Thomas G. Jones

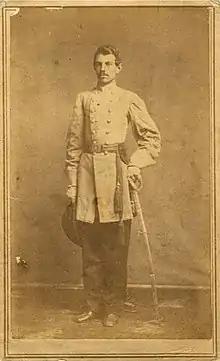
Jones as Confederate officer

South Carolina declared secession from the United States before Jones's first semester ended. On May 1, 1861, after Virginia's secession vote, about 200 cadets (including Jones) joined Professor and Major General Stonewall Jackson in fighting for the Confederate States Army. Jones later recalled that his first duty was burying the dead after the Battle of McDowell. The cadets marched with Jackson's men until May 16, 1861, when the school summoned them back and later awarded them honorary degrees. Meanwhile, Jones returned to Montgomery and enlisted as a private in the Partisan Rangers, Company K of the 53rd Alabama Regiment, but he was soon promoted to sergeant. The unit fought at the Battle of Thompson's Station, in Tennessee, and Jones received a lieutenant's commission after he had led the unit despite his battle wound; both the company's captain and lieutenant had been wounded and abandoned the field.